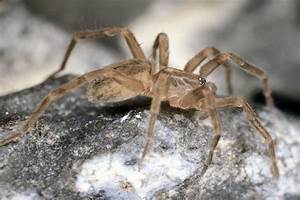
Label: ragno